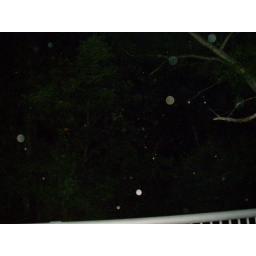
bridge over troubled Wyomissing creek water near Wyo pool after trash removal at dad's....